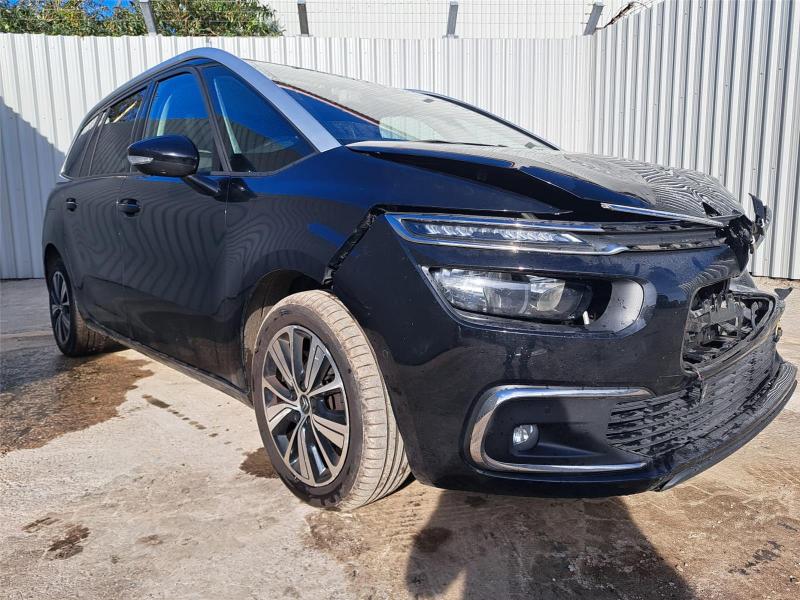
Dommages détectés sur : pare-choc avant, capot, aile avant droite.
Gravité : majeur